Martin Freeman

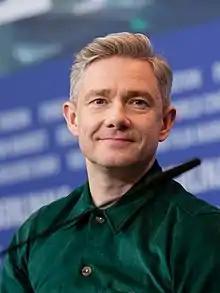
Freeman in 2019

Martin John Christopher Freeman (born 8 September 1971) is an English actor. Among other accolades, he has won two Emmy Awards, a BAFTA Award, and a Screen Actors Guild Award, and has been nominated for a Golden Globe Award.